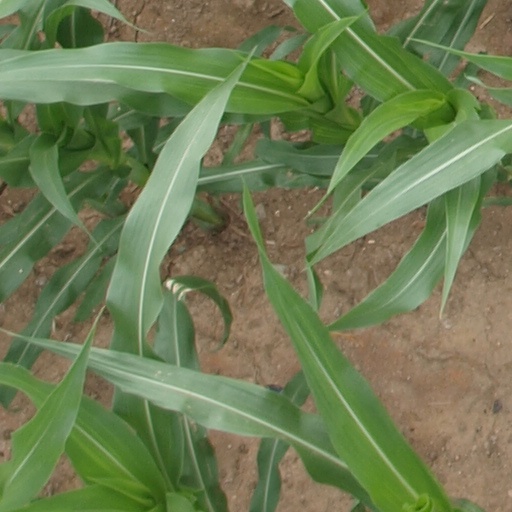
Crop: maize; corn